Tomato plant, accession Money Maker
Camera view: horizontal (90 deg, fisheye); turntable rotation: 330 degrees
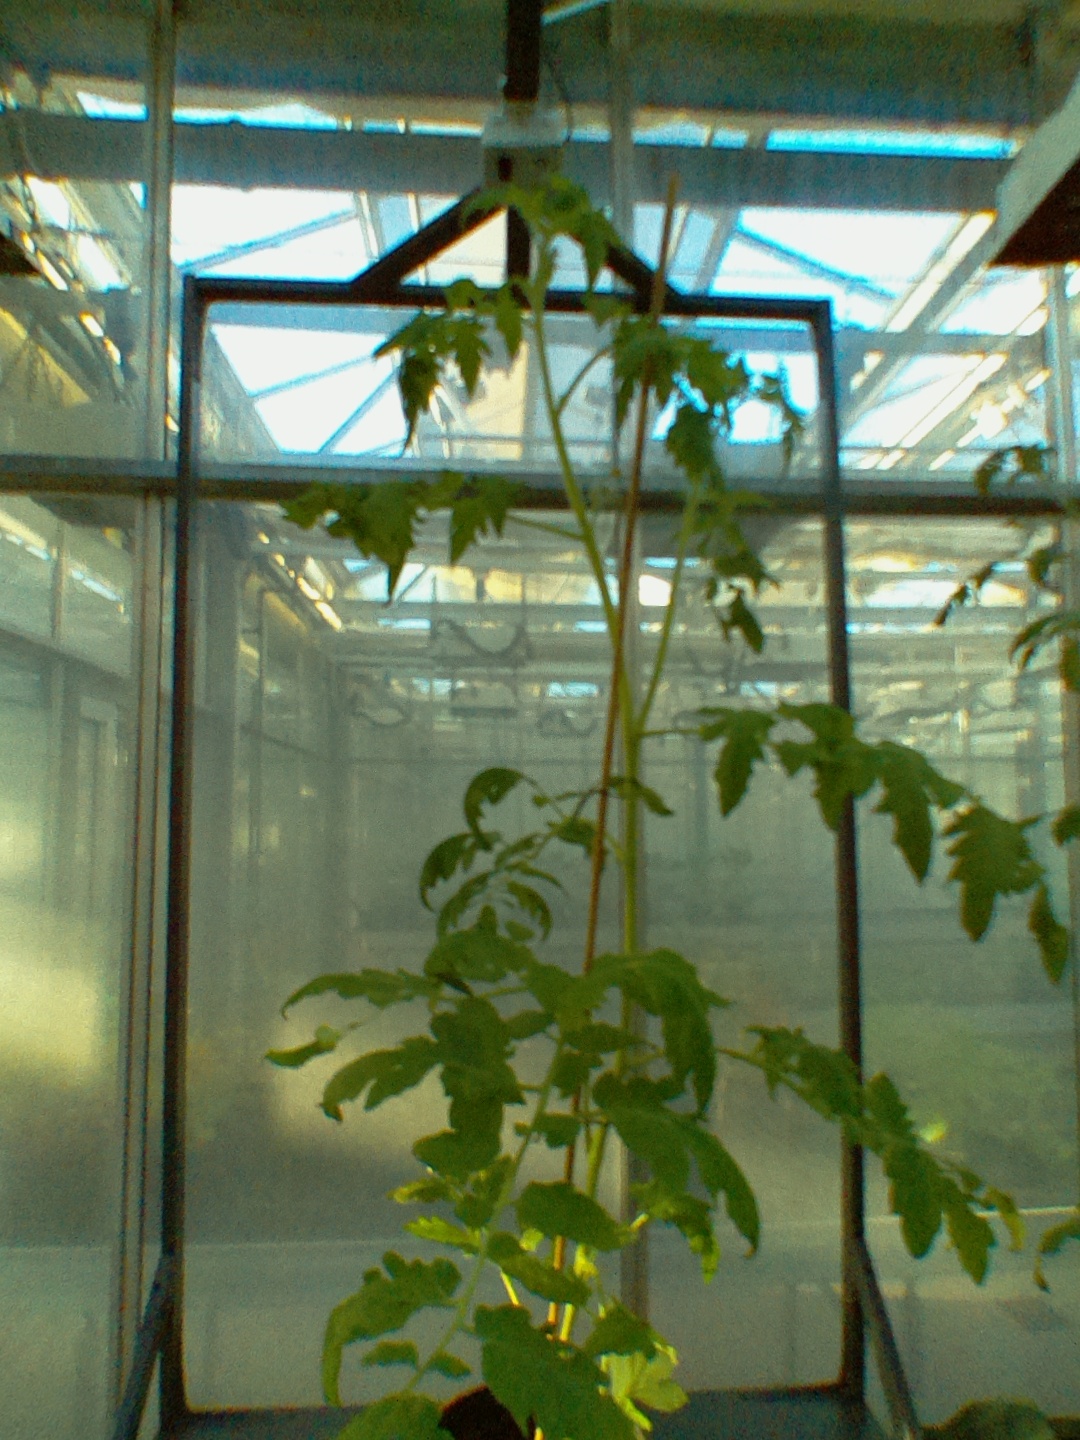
BBCH growth stage 60: First flowers open